Kazusa-Murakami Station

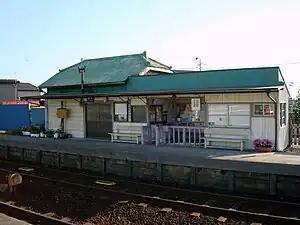
Kazusa-Murakami Station in May 2008

is a railway station on the Kominato Line, in Ichihara, Chiba Prefecture, Japan, operated by the private railway operator Kominato Railway.